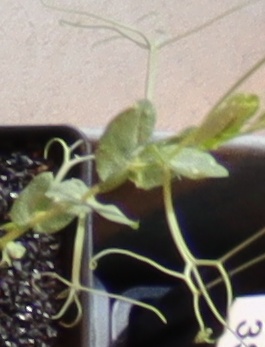
Label: Field Pea